Colombia at the Copa América

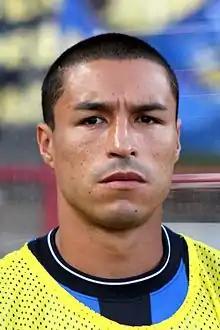
Iván Córdoba scored the decisive 1-0 in the 2001 Copa América final against Mexico. It was the defender's last goal of his international career, although he kept playing for Colombia for 10 more years.

Colombia won all six tournament matches in regular time and without conceding. This achievement is a rarity in Copa América history. The same feat was achieved by Uruguay in 1917 and 1987, and by Argentina in 1921. However, those teams only played two or three matches at those tournaments. Víctor Aristizábal, who played for Cali in the Colombian division at the time, scored in all matches except the final at least once and became the tournament's top scorer.